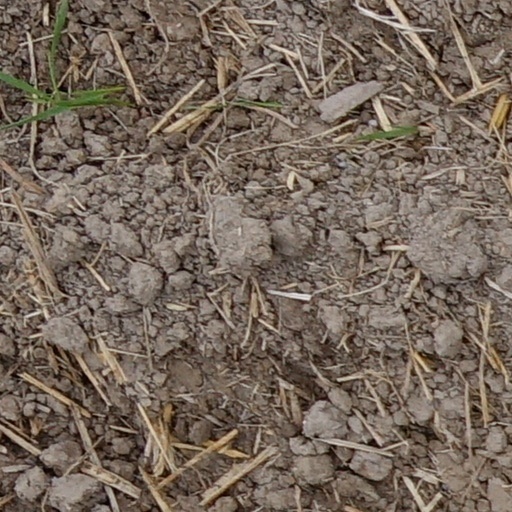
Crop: wheat